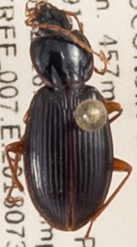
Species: Synuchus impunctatus
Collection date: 2018-07-31
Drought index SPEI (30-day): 0.128
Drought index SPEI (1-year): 0.114
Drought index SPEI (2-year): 1.69